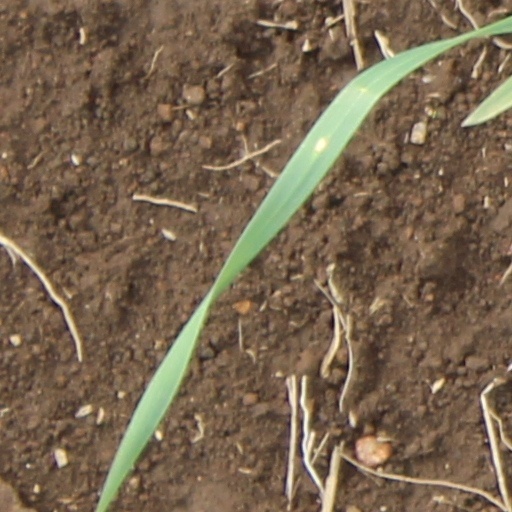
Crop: wheat